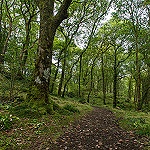
Label: forest